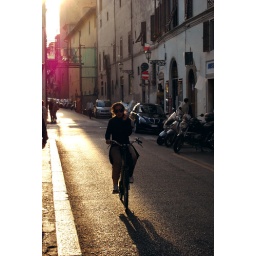
A woman riding her bike back from the market down a back street in Florence.